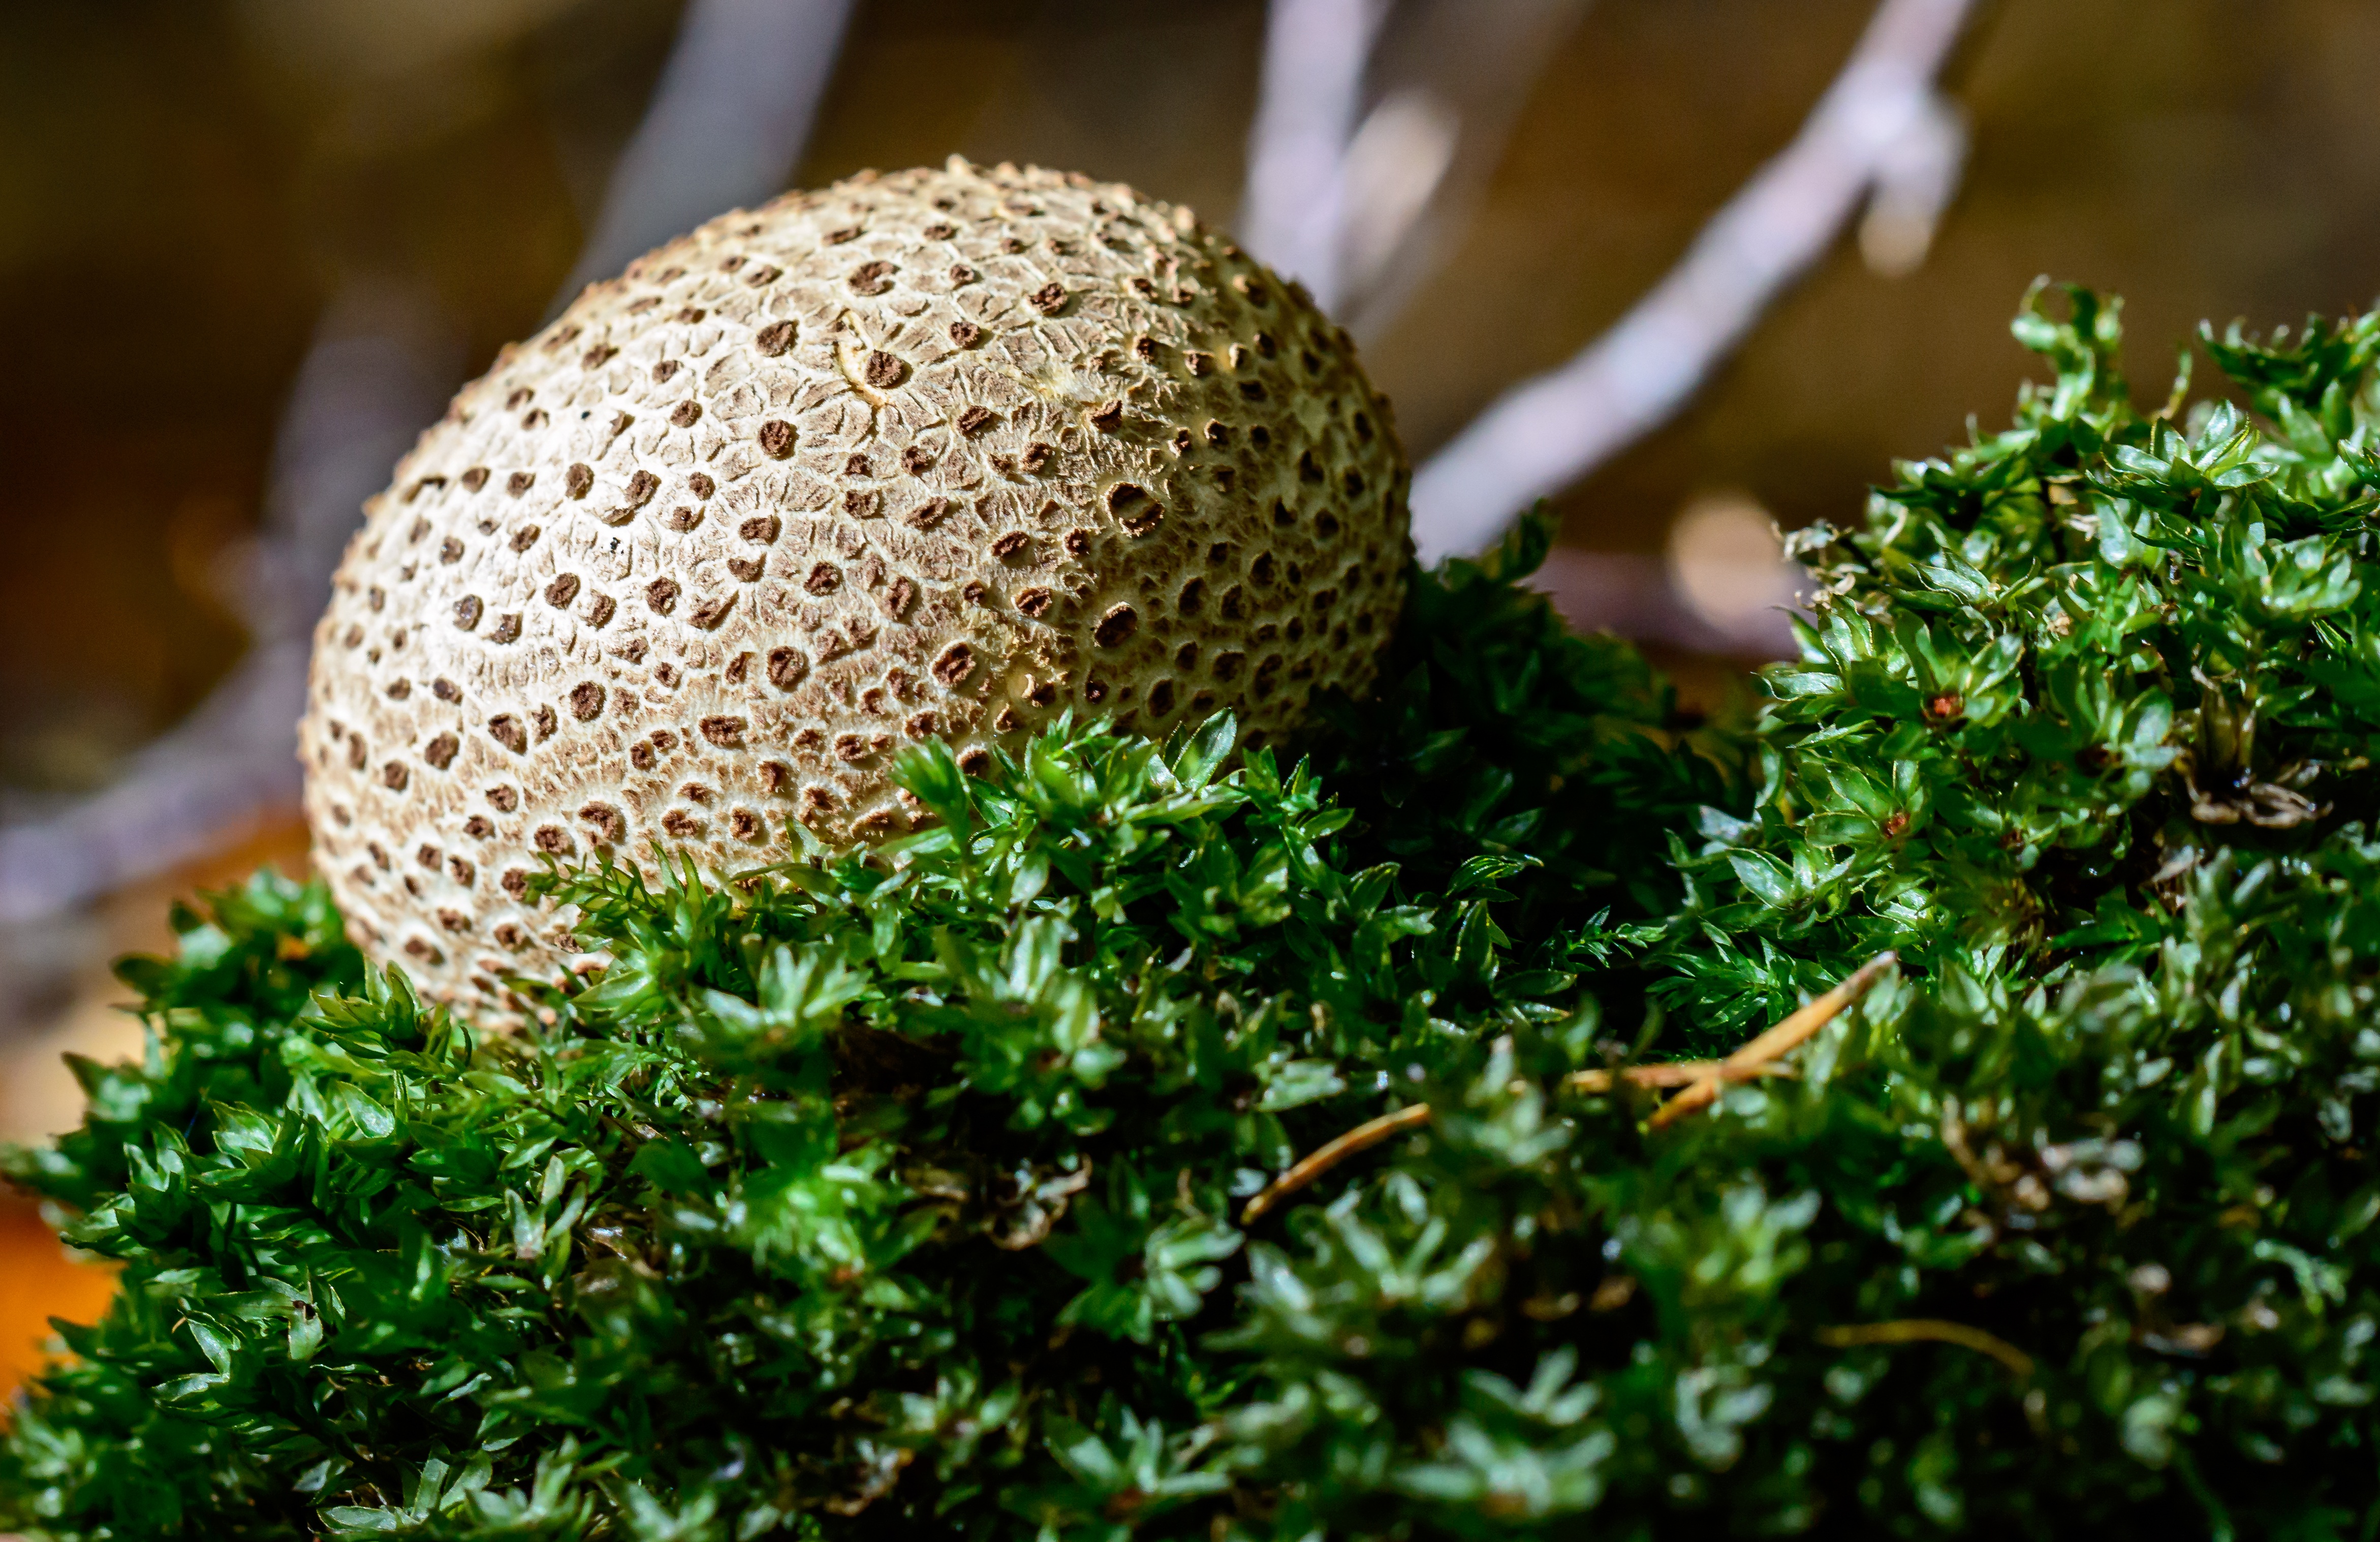
grass, plant, leaf, flower, food, green, produce, autumn, soil, botany, mushroom, flora, forest floor, fungus, fungal species, in the forest, macro photography, buffer mushroom, bovist, mushroom dust, umbrinum, edible mushroom